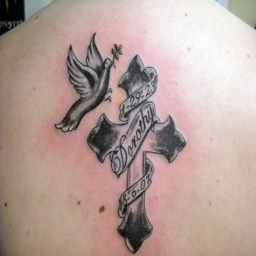
dove tattoo designs as a well - known symbol of love - page of 30